Marie Kudeříková

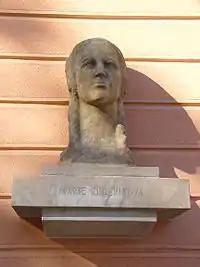
Bust of Marie Kudeříková by Vojtěch Hořínek from 1966 in Olomouc

Marie Kudeříková (also known as Maruška Kudeříková) (24 March 1921, Vnorovy, Czechoslovakia – 26 March 1943 Wrocław, Nazi Germany (today Poland)) was a student active in the Czech resistance to Nazi occupation during World War II. In 1941 she was arrested by Gestapo and at a subsequent trial she was sentenced to death. She was executed in 1943. While in prison, she wrote 32 letters, later published under the title ""Zlomky života: listy z vězení"" ("Fragments of Life: Letters from Prison"). Kudeříková was a sympathizer of communist ideas and the Communist Party of Czechoslovakia later used her legacy as its propaganda tool. Her life story was featured in the film "And Give My Love to the Swallows" by the Czech director Jaromil Jireš.